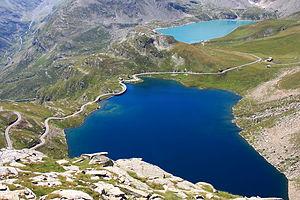
Lac de barrage